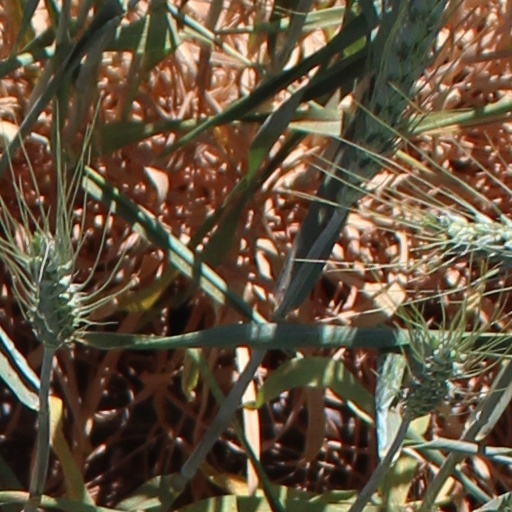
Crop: wheat